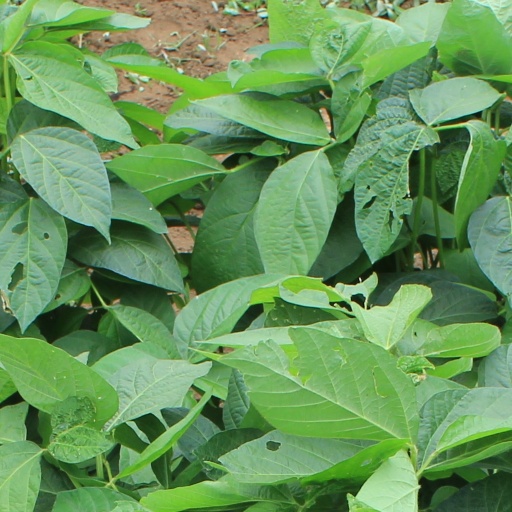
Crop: soybean